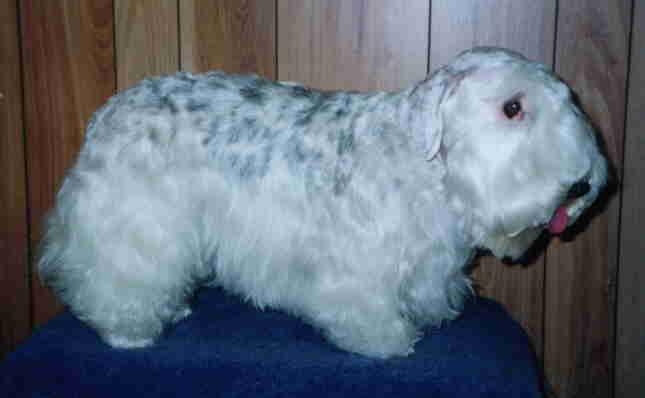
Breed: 211-n000058-Sealyham_terrier